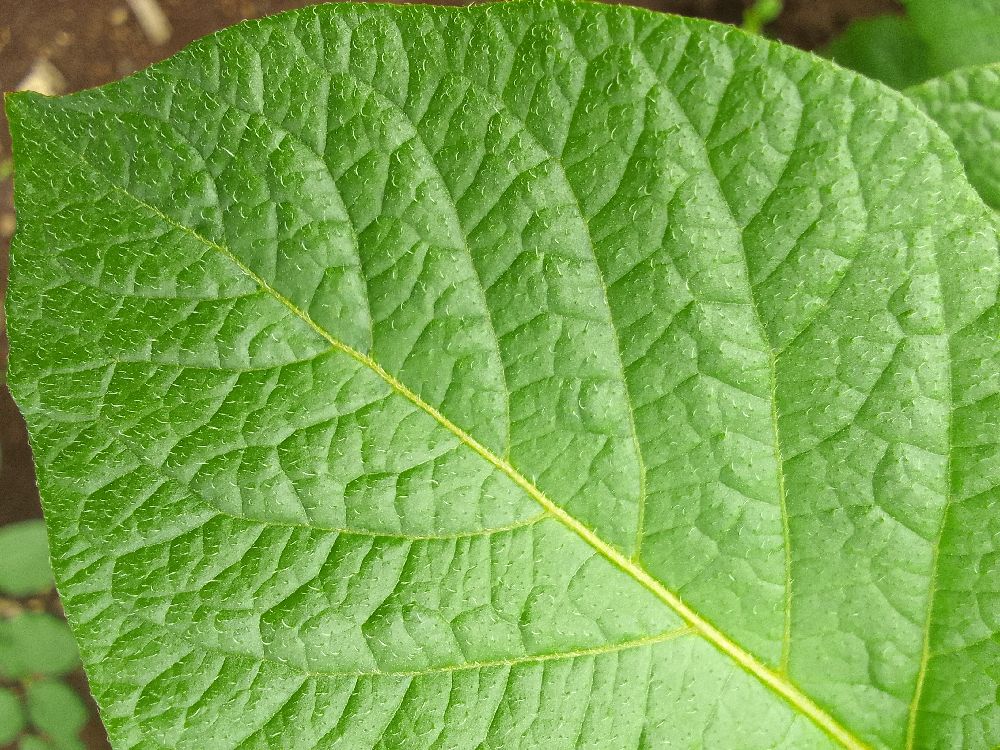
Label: Healthy